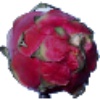
Label: Pitahaya Red 1